The Official NZ Top 40

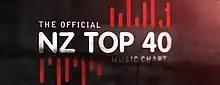

The Official NZ Top 40 was a NZ made music countdown television show which is a countdown of the New Zealand Singles Chart music. It uses the official chart produced by the Recording Industry Association of New Zealand. While the RIANZ charts are published for the week ending Monday, and published on Tuesday, The Official NZ Top 40 shows on Saturday evenings usually at 6pm unless changed due to other events. The Official NZ Top 40 is also replayed on C4 again on Tuesday from 2pm to 4pm which is an extended version of the show. The only change is the show will start showing most videos in full if applicable.